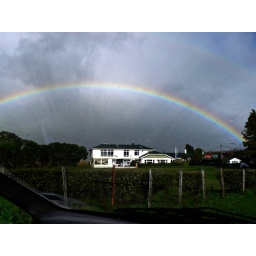
we pulled over to take a picture of the rainbow through the front car window